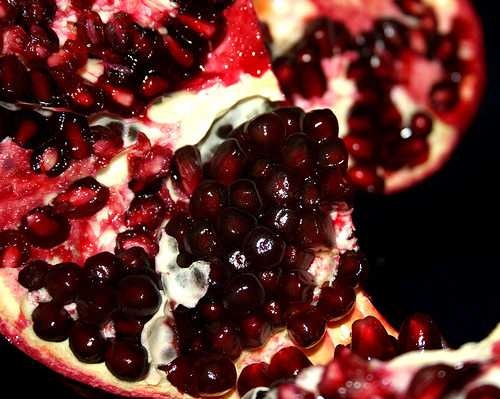
Label: Pomegranate